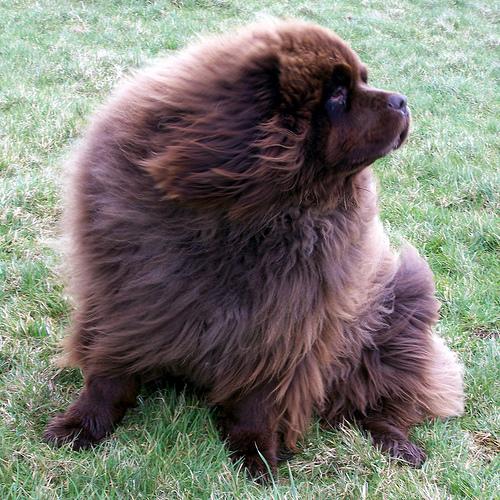
Breed: newfoundland